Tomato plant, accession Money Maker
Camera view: horizontal (90 deg, fisheye); turntable rotation: 300 degrees
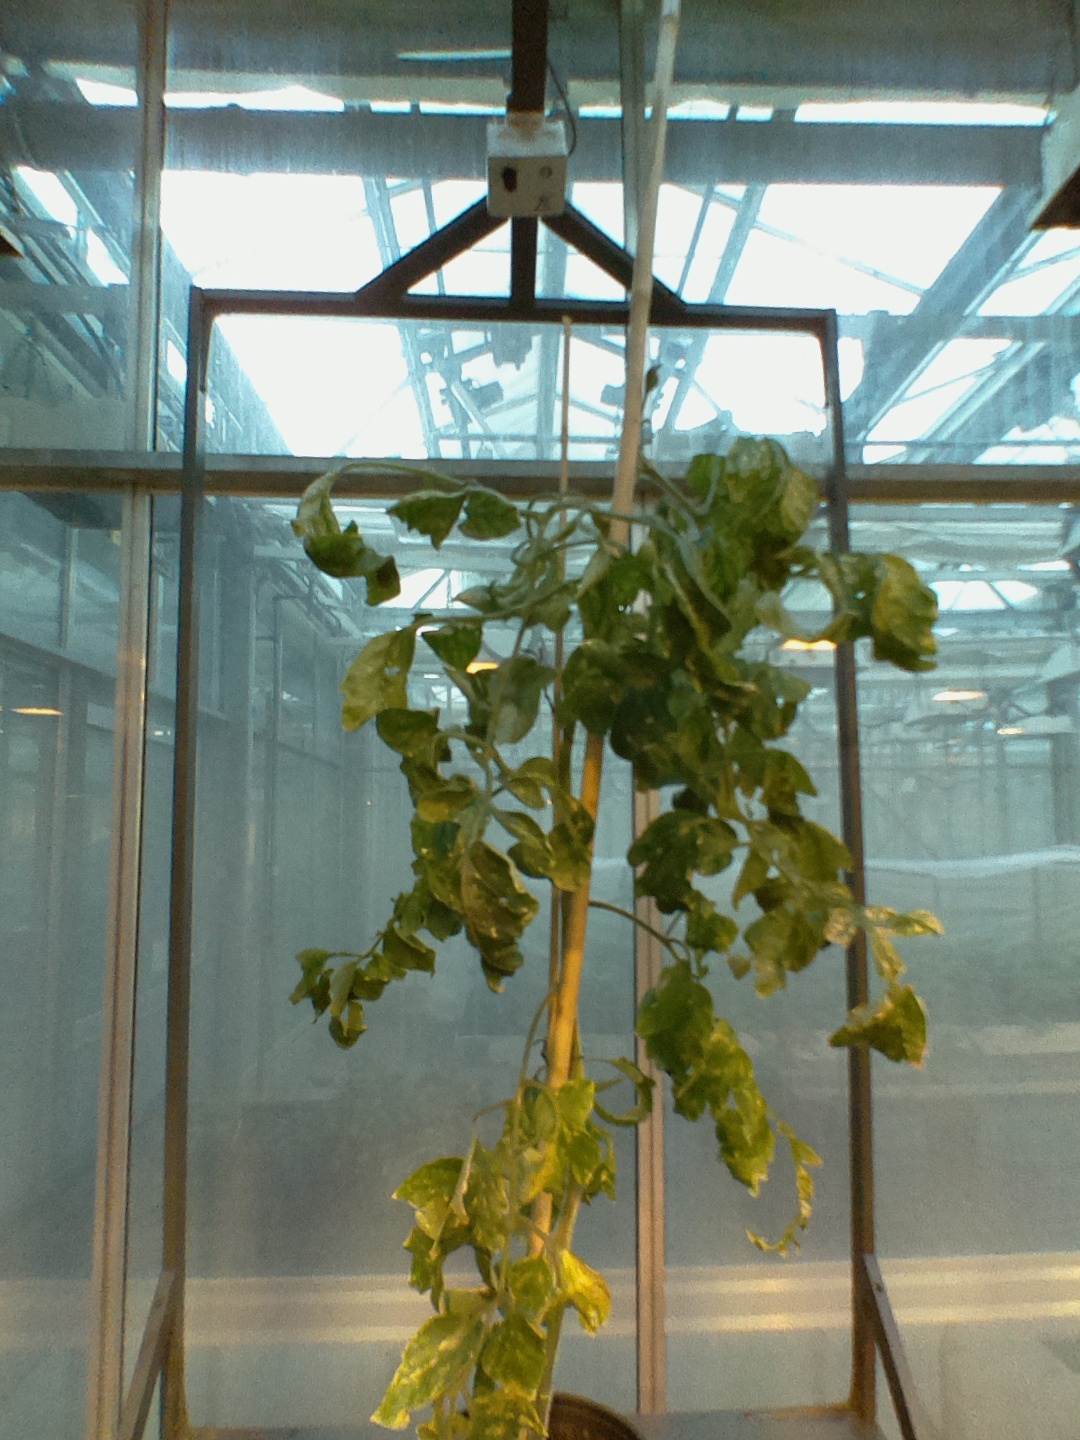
BBCH growth stage 29: 90%-100% Side shoots formed